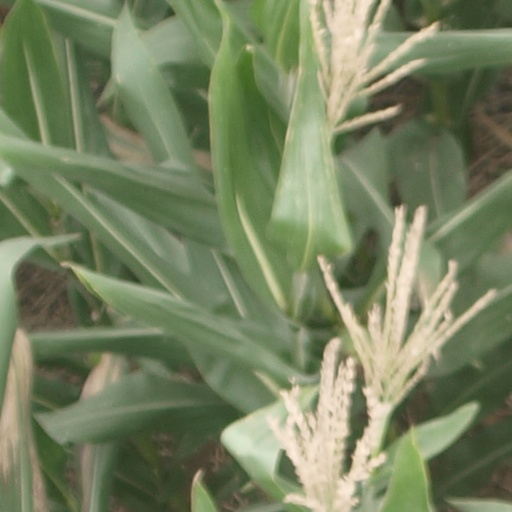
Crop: maize; corn